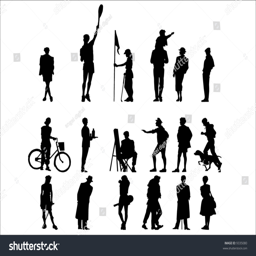
vector silhouettes of people in all kinds of activities